M-28 Business (Ishpeming–Negaunee, Michigan)

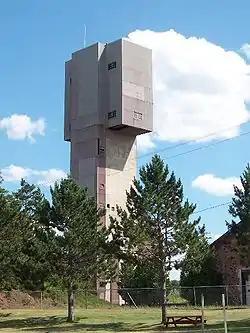
A large grey building, wider at the top that towers over the pine trees in the foreground

Division Street carries the Bus. M-28 designation into the central business district of Ishpeming, where it runs past local businesses, Ishpeming High School and the original Ishpeming City Hall. On the east side of downtown, both the central machine shops and the research labs for Cleveland-Cliffs Iron Company are located on Division Street. Continuing east, the trunkline follows Ready Street over hills and through a residential area to the Ishpeming–Negaunee city line.